Monocular

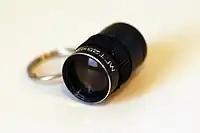
Galilean type Soviet-made miniature 2.5 × 17.5 monocular

A monocular is a compact refracting telescope used to magnify images of distant objects, typically using an optical prism to ensure an erect image, instead of using relay lenses like most telescopic sights. The volume and weight of a monocular are typically less than half of a pair of binoculars with similar optical properties, making it more portable and also less expensive. This is because binoculars are essentially a pair of monoculars packed together — one for each eye. As a result, monoculars only produce two-dimensional images, while binoculars can use two parallaxed images (each for one eye) to produce binocular vision, which allows stereopsis and depth perception.